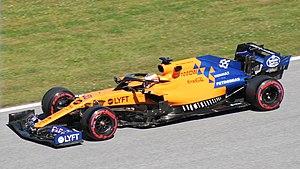
La McLaren MCL34 est la monoplace de Formule 1 engagée par McLaren Racing dans le cadre du championnat du monde de Formule 1 2019. Elle est pilotée par l'Espagnol Carlos Sainz Jr. et par le Britannique Lando Norris.
Carlos Sainz Vázquez de Castro, dit Carlos Sainz Jr., est un pilote de course automobile espagnol né le 1ᵉʳ septembre 1994 à Madrid et fils du champion du monde de rallye Carlos Sainz. Ancien membre de la Red Bull Junior Team, il fait ses débuts en Formule 1 en 2015 avec la Scuderia Toro Rosso. Il pilote pour Renault lors du championnat 2018 puis est engagé par McLaren Racing pour la saison 2019. Il obtient son premier podium à son 101ᵉ départ, le 17 novembre 2019 en se classant troisième au Brésil.